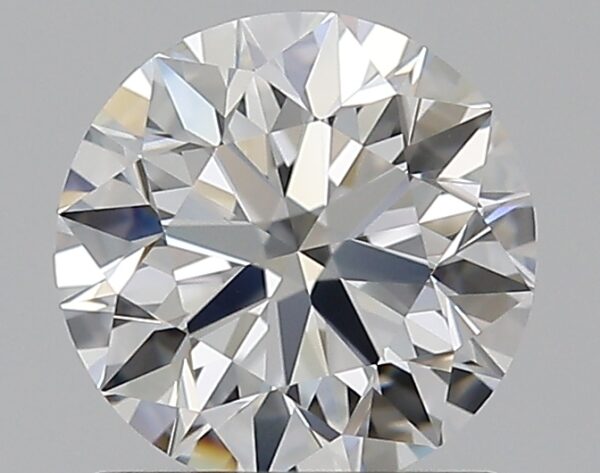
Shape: round
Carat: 1.02
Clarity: VS1
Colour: F
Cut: EX
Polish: EX
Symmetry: EX
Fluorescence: F
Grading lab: GIA
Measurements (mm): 6.39 x 6.43 x 4.02